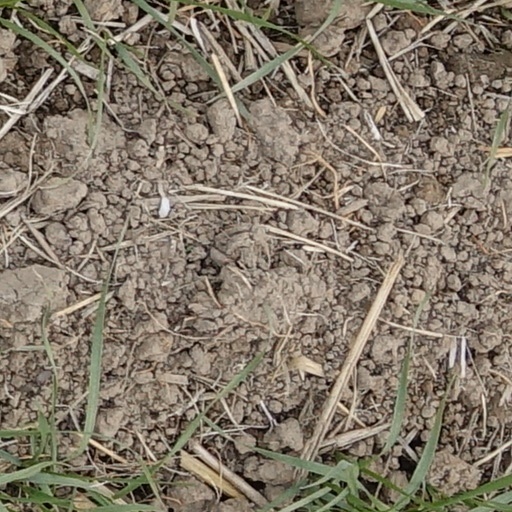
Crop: wheat